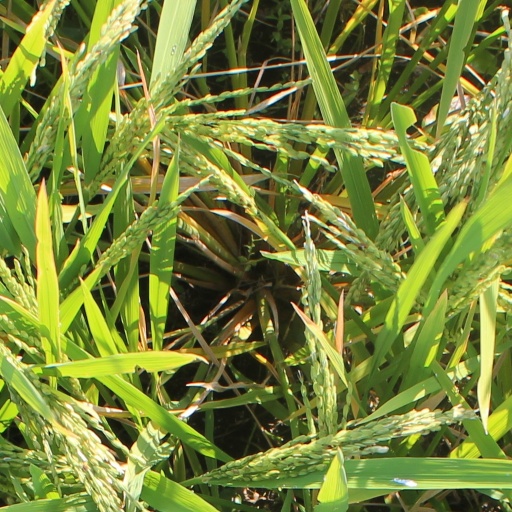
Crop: rice